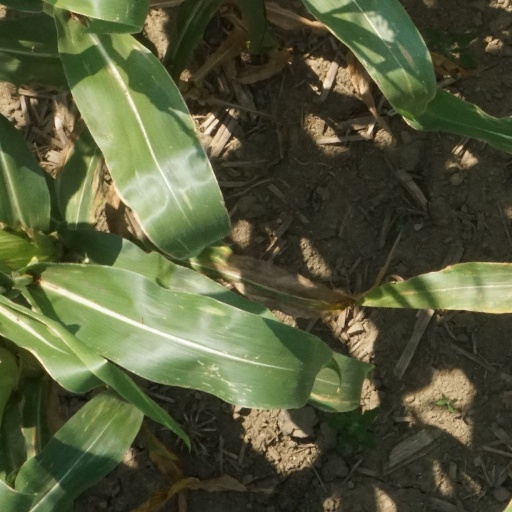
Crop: maize; corn